Demographics of Wales

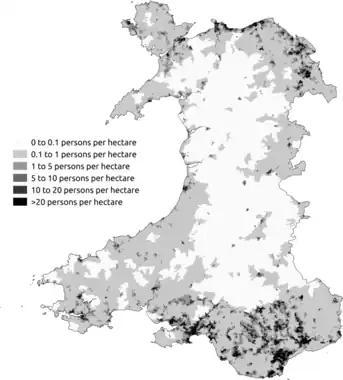

According to the 2001 census, 96 per cent of the population was White British, and 2.1 per cent non-white (mainly of British Asian origin). Most non-white groups were concentrated in Cardiff, Newport and Swansea. Welsh Asian and African communities developed mainly through immigration after the Second World War. In the early 21st century, parts of Wales saw an increased number of immigrants settle from recent EU accession countries such as Poland, though a 2007 study showed a relatively low number of employed immigrant workers from the former Eastern Bloc countries in Wales compared to other regions of the United Kingdom.